Serhiy Korniychuk

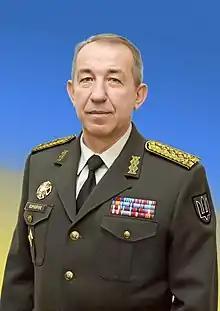

Lieutenant General Serhiy Petrovych Korniychuk (Ukrainian: Сергій Петрович Корнійчук; born on 12 September 1965) is a Ukrainian army officer who became the Chief of the General Staff of the Armed Forces of Ukraine on 27 March 2020. General Korniychuk was dismissed as Chief of the General Staff of the Armed Forces of Ukraine on 28 July 2021.